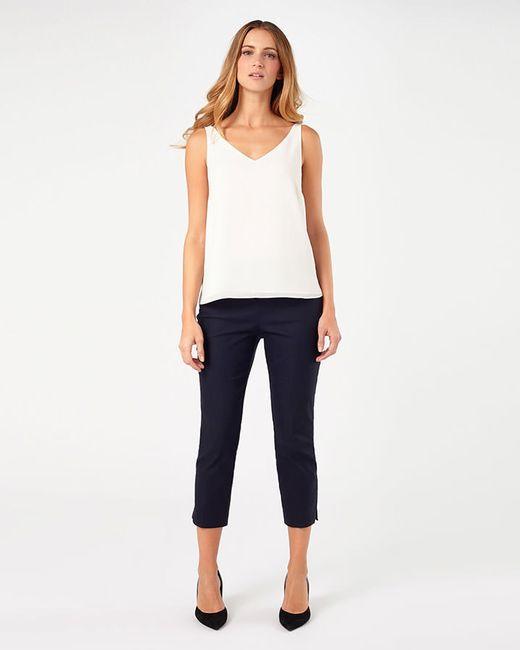
Ärmelloses weißes lockeres Damenoberteil mit halbformaler Dreiviertel-Chinohose und schwarzen Absatzschuhen